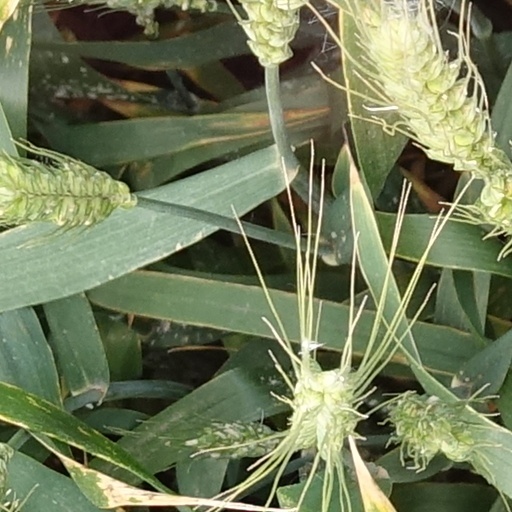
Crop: wheat